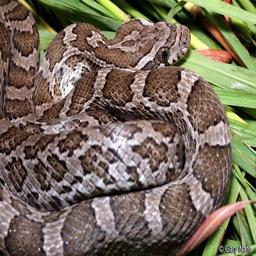
Animal: snakes